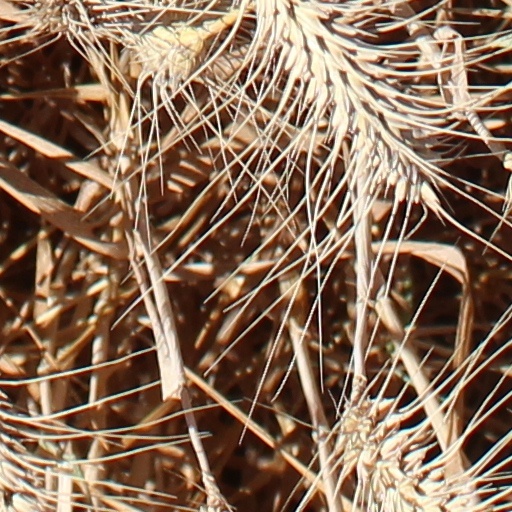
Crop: wheat